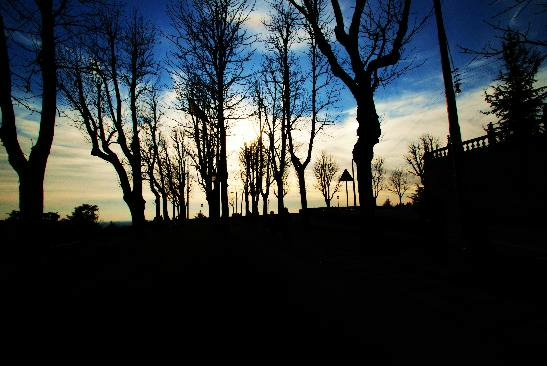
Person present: No